Guitar Hero: Van Halen

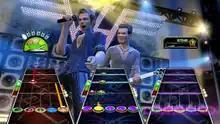
Members of Van Halen, including David Lee Roth (left) and Eddie Van Halen (right) performed motion capture in order to create their digital likeness for the game.

While the game was formally announced by Activision on May 7, 2009, several sources reported a month earlier that "Van Halen" was in development. USK, the German software ratings board, posted a content rating for a Van Halen-based game in the series. GameStop temporarily listed the game for pre-order during the month of April. A list of Xbox 360 Achievements was posted to the Internet in early May.